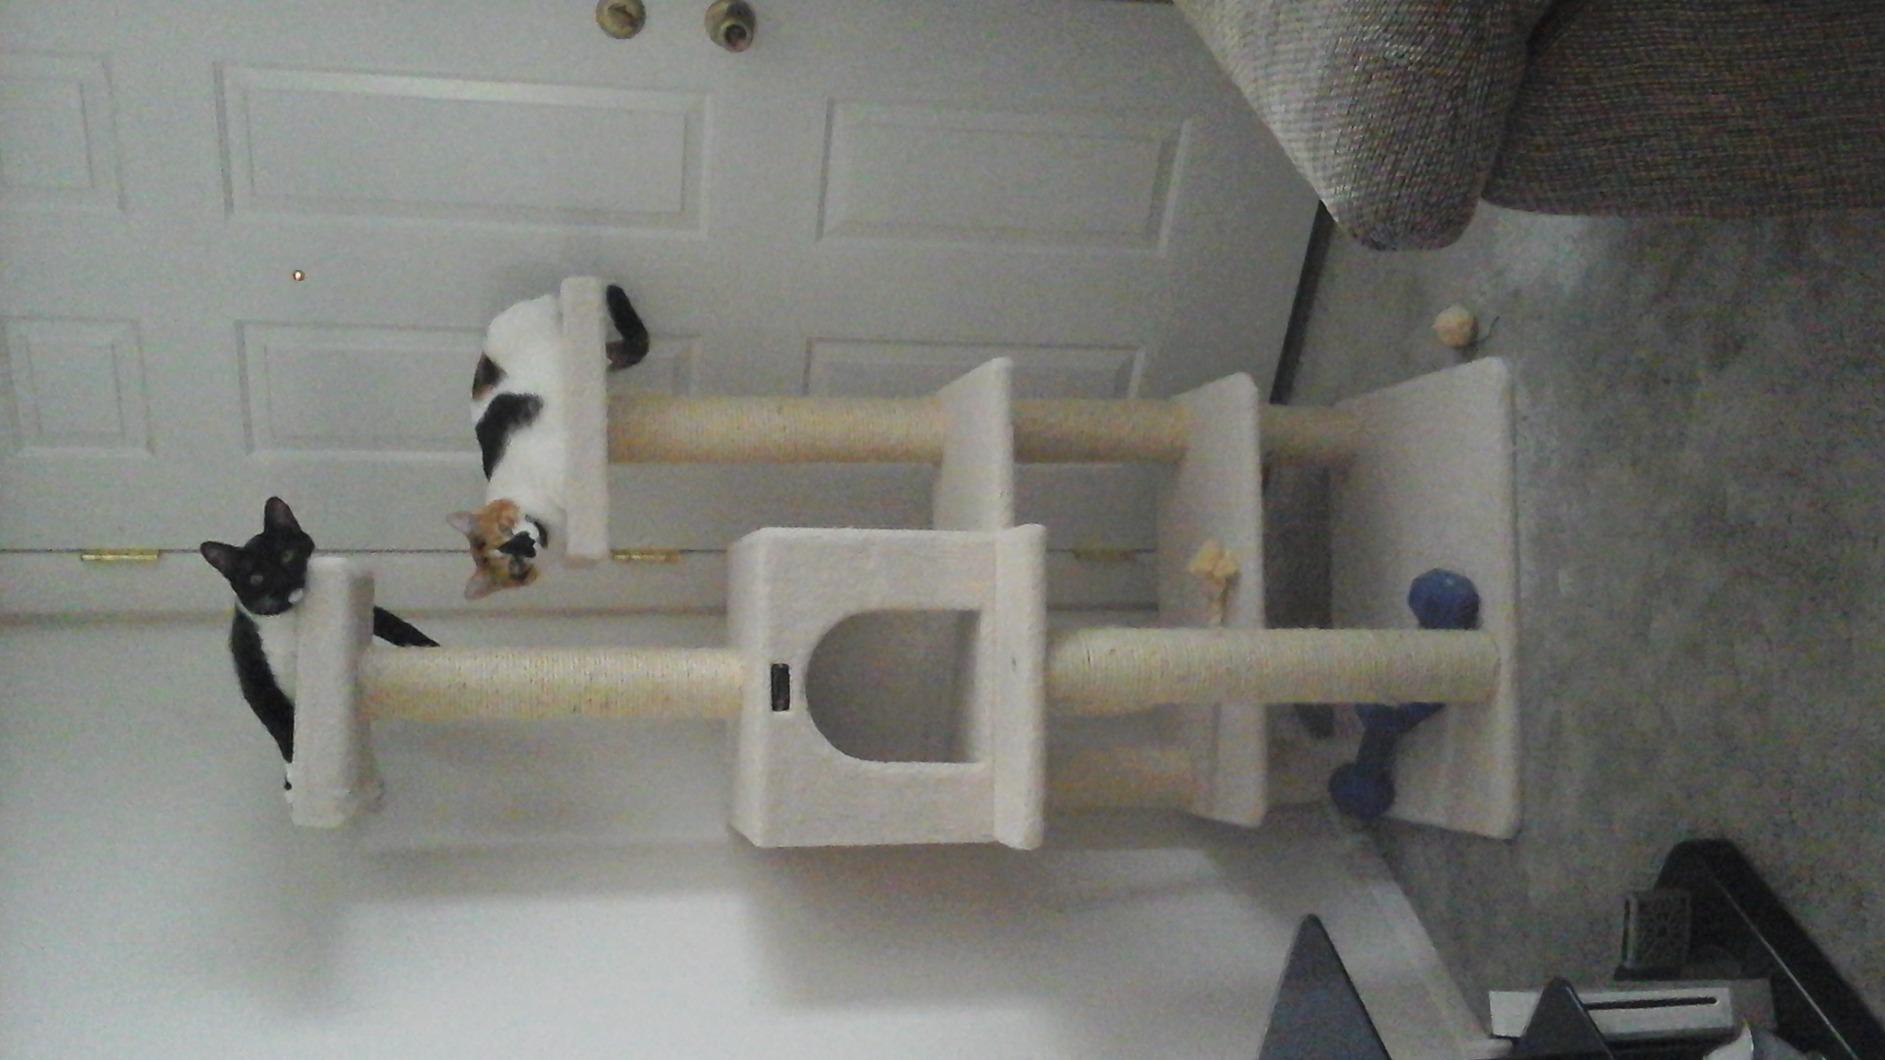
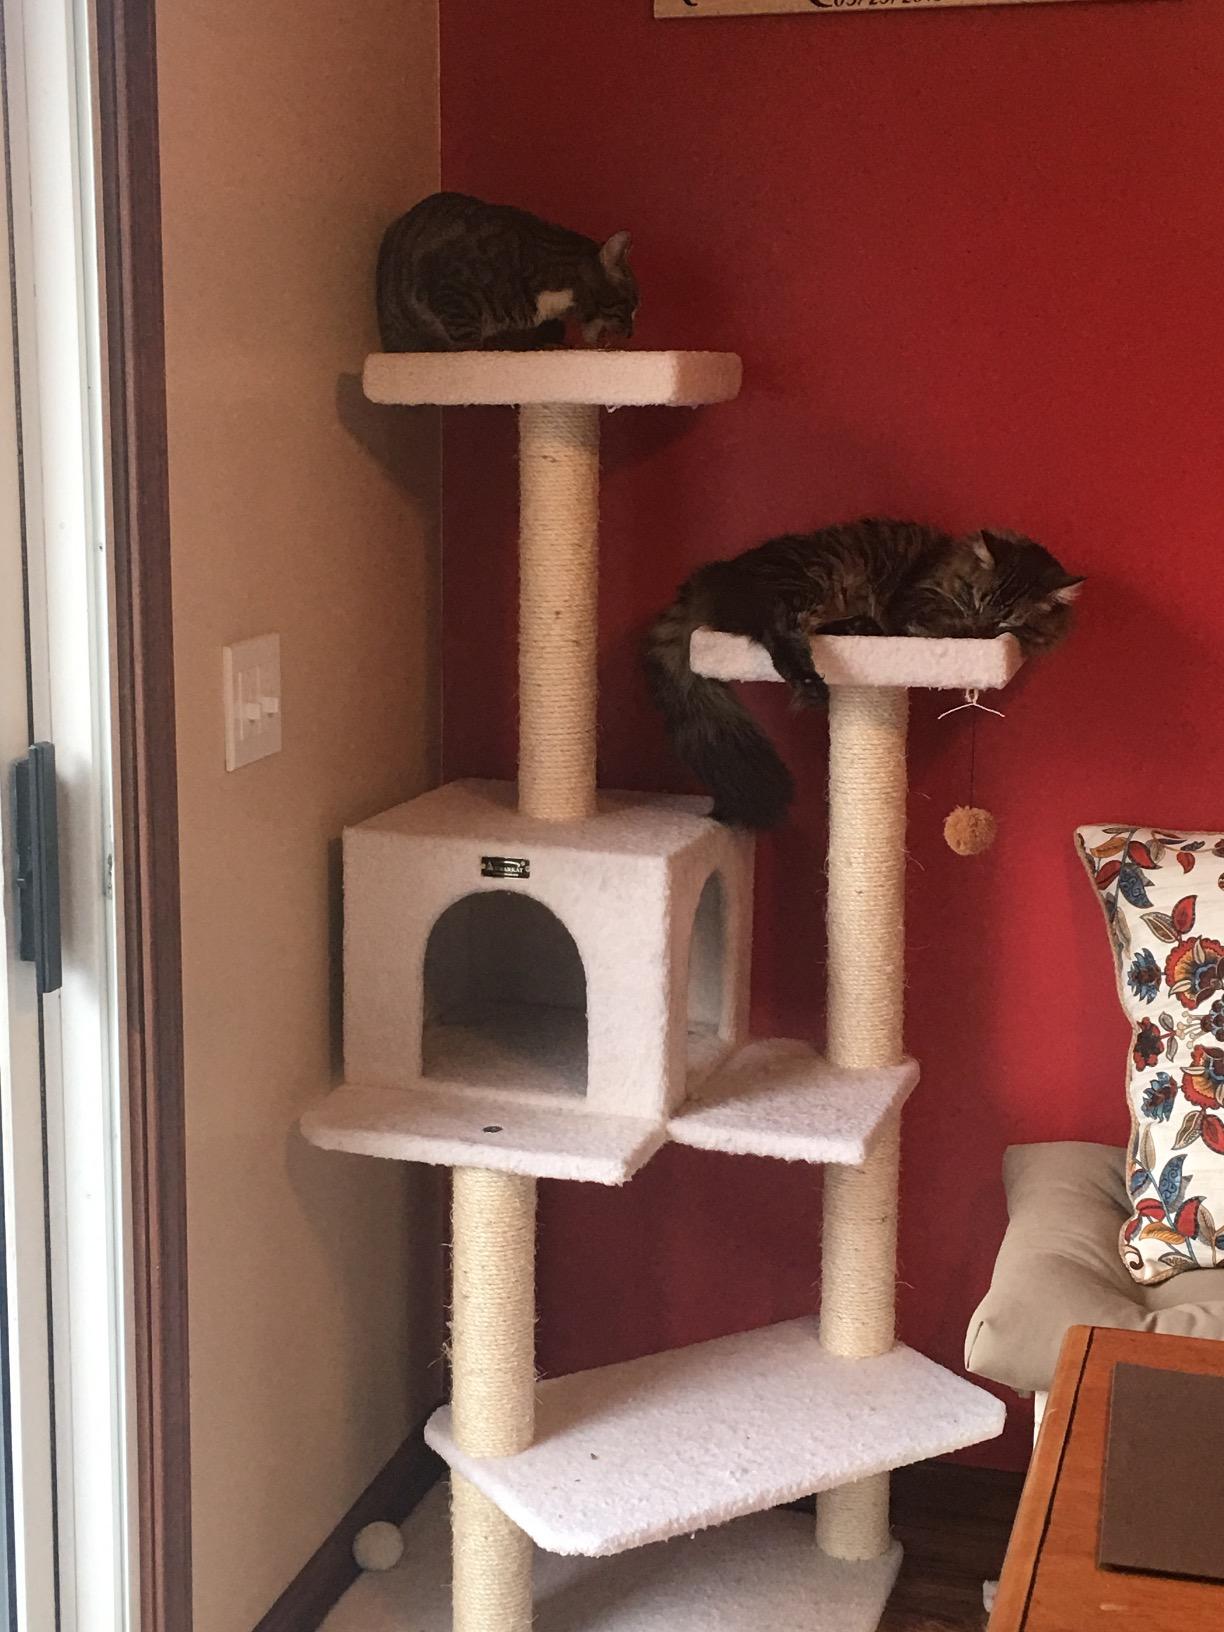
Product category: items_cat tree
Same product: yes